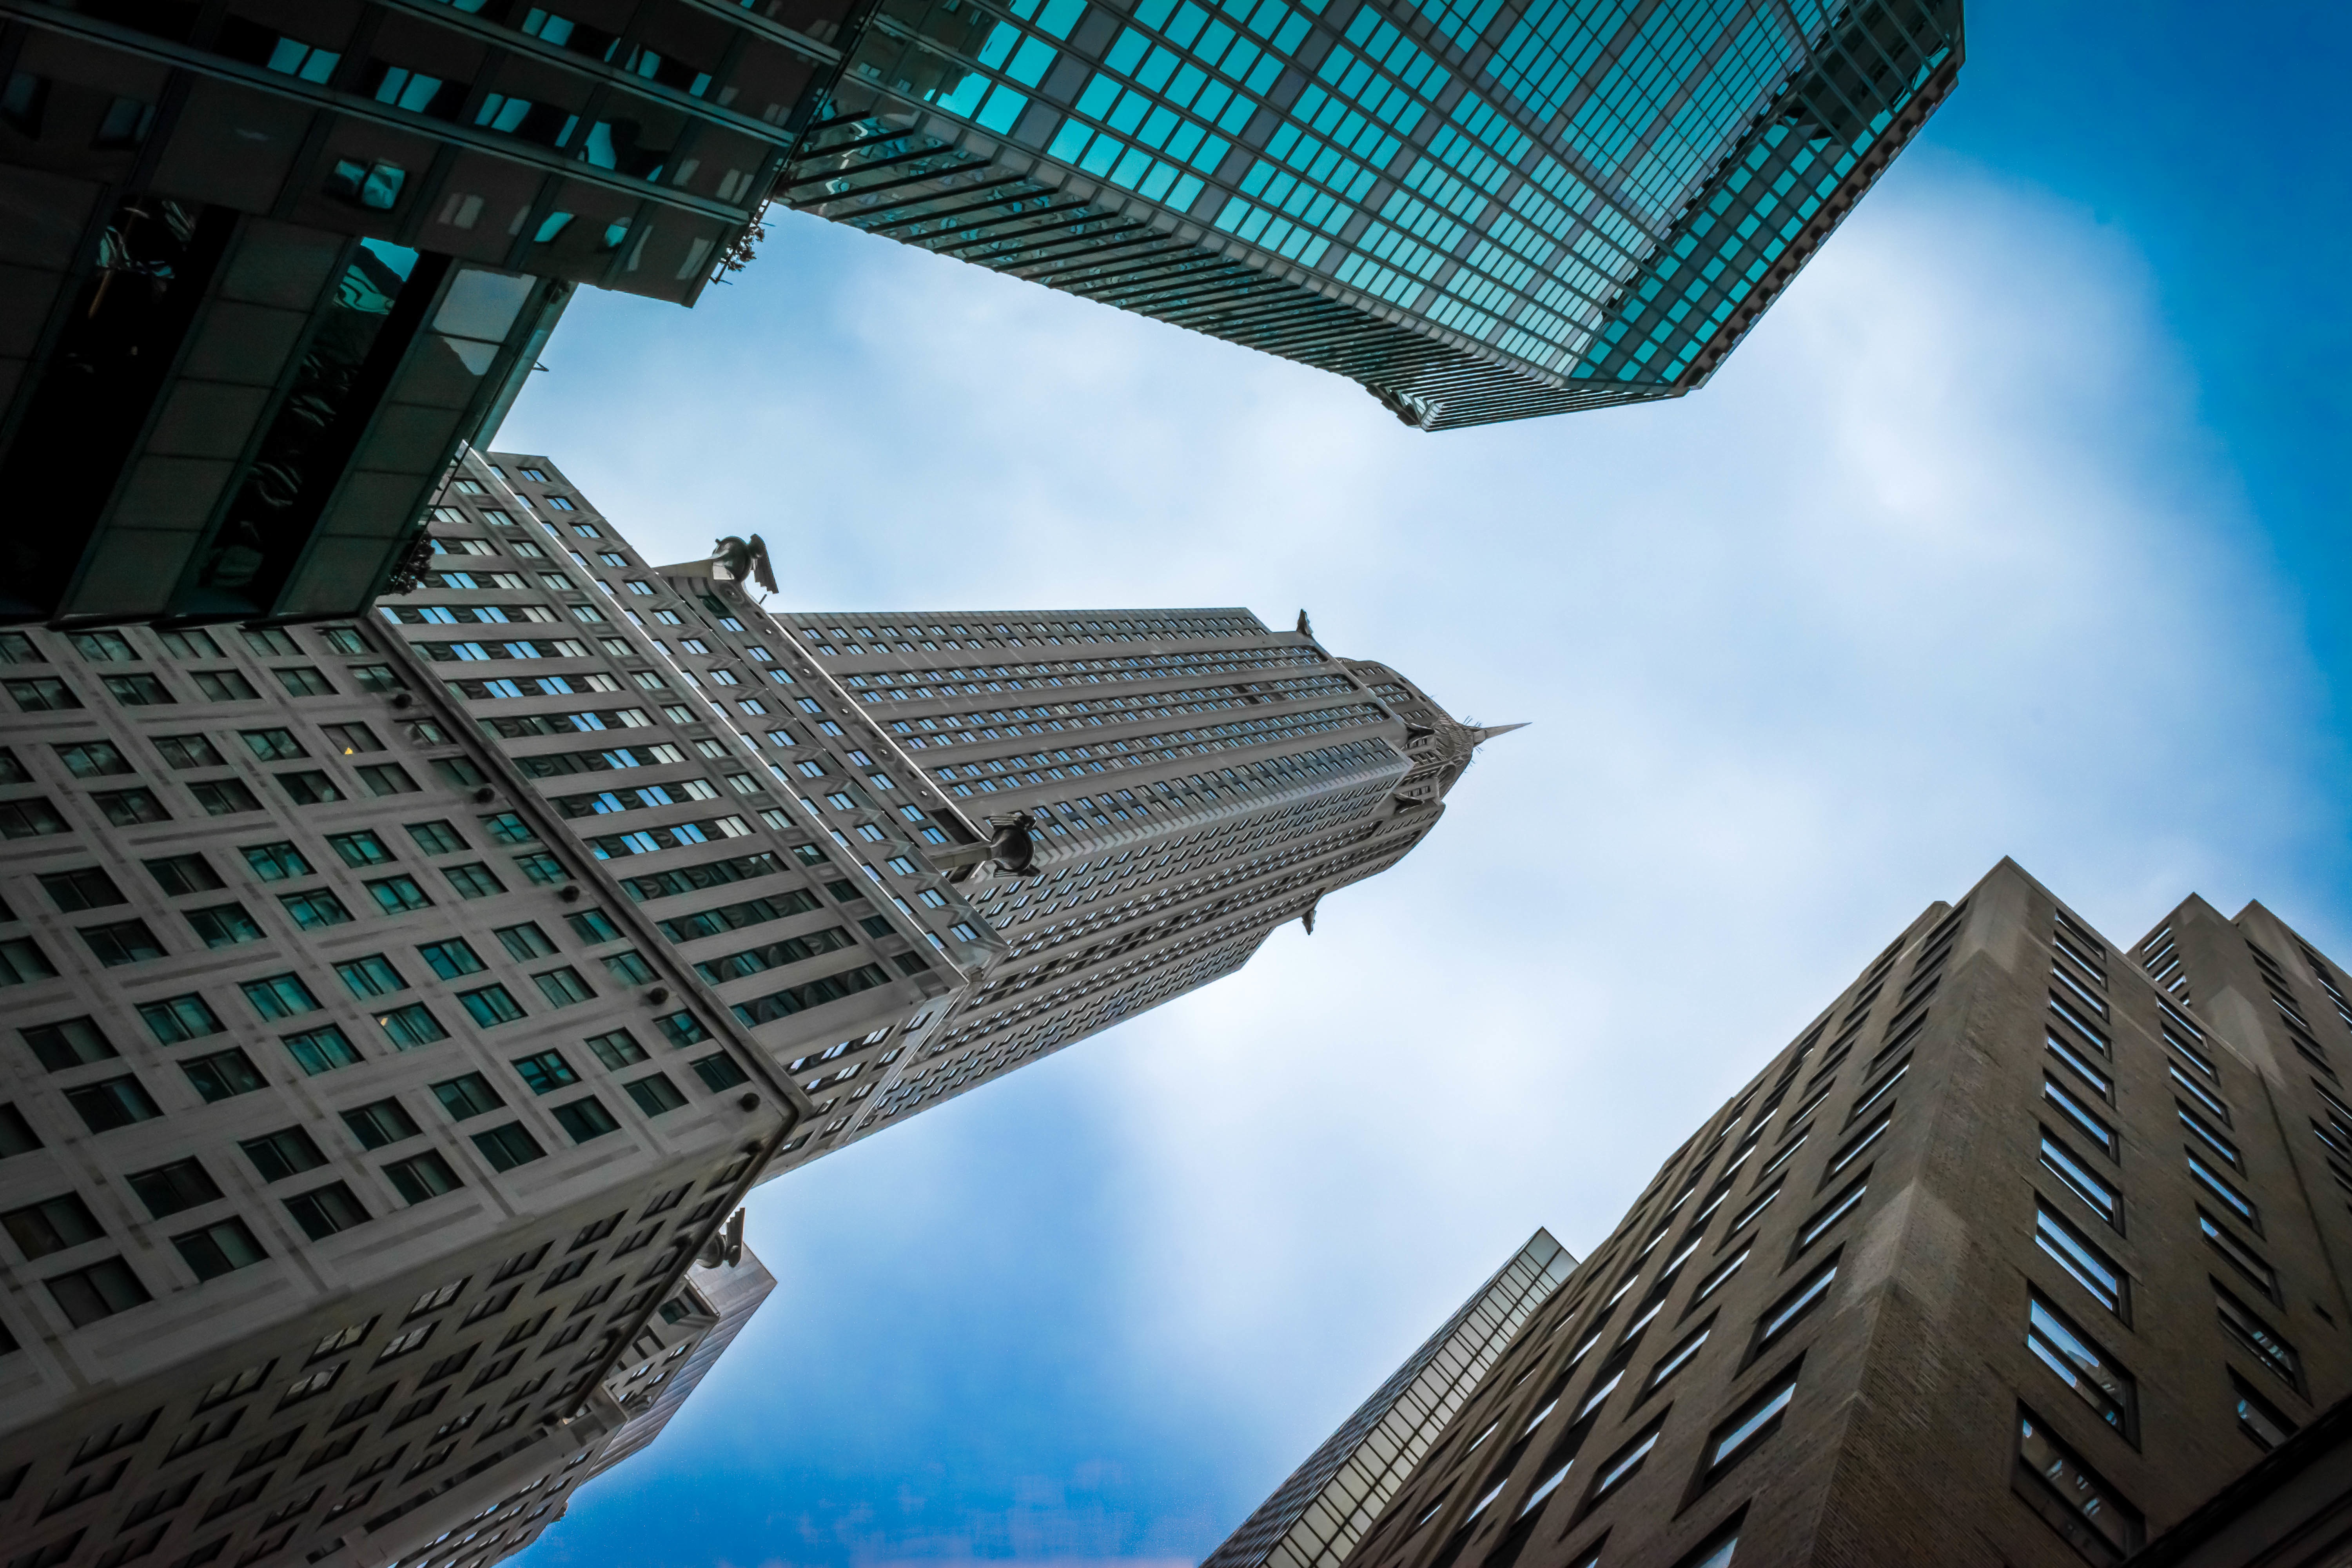
architecture, structure, sky, skyline, sunlight, city, skyscraper, cityscape, downtown, reflection, tower, landmark, facade, blue, stadium, tower block, metropolis, urban area, human settlement, atmosphere of earth, metropolitan area